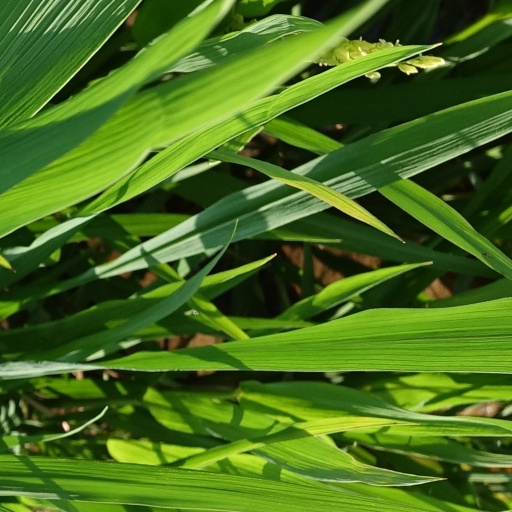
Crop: rice